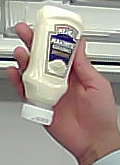
Product: heinz_mayo